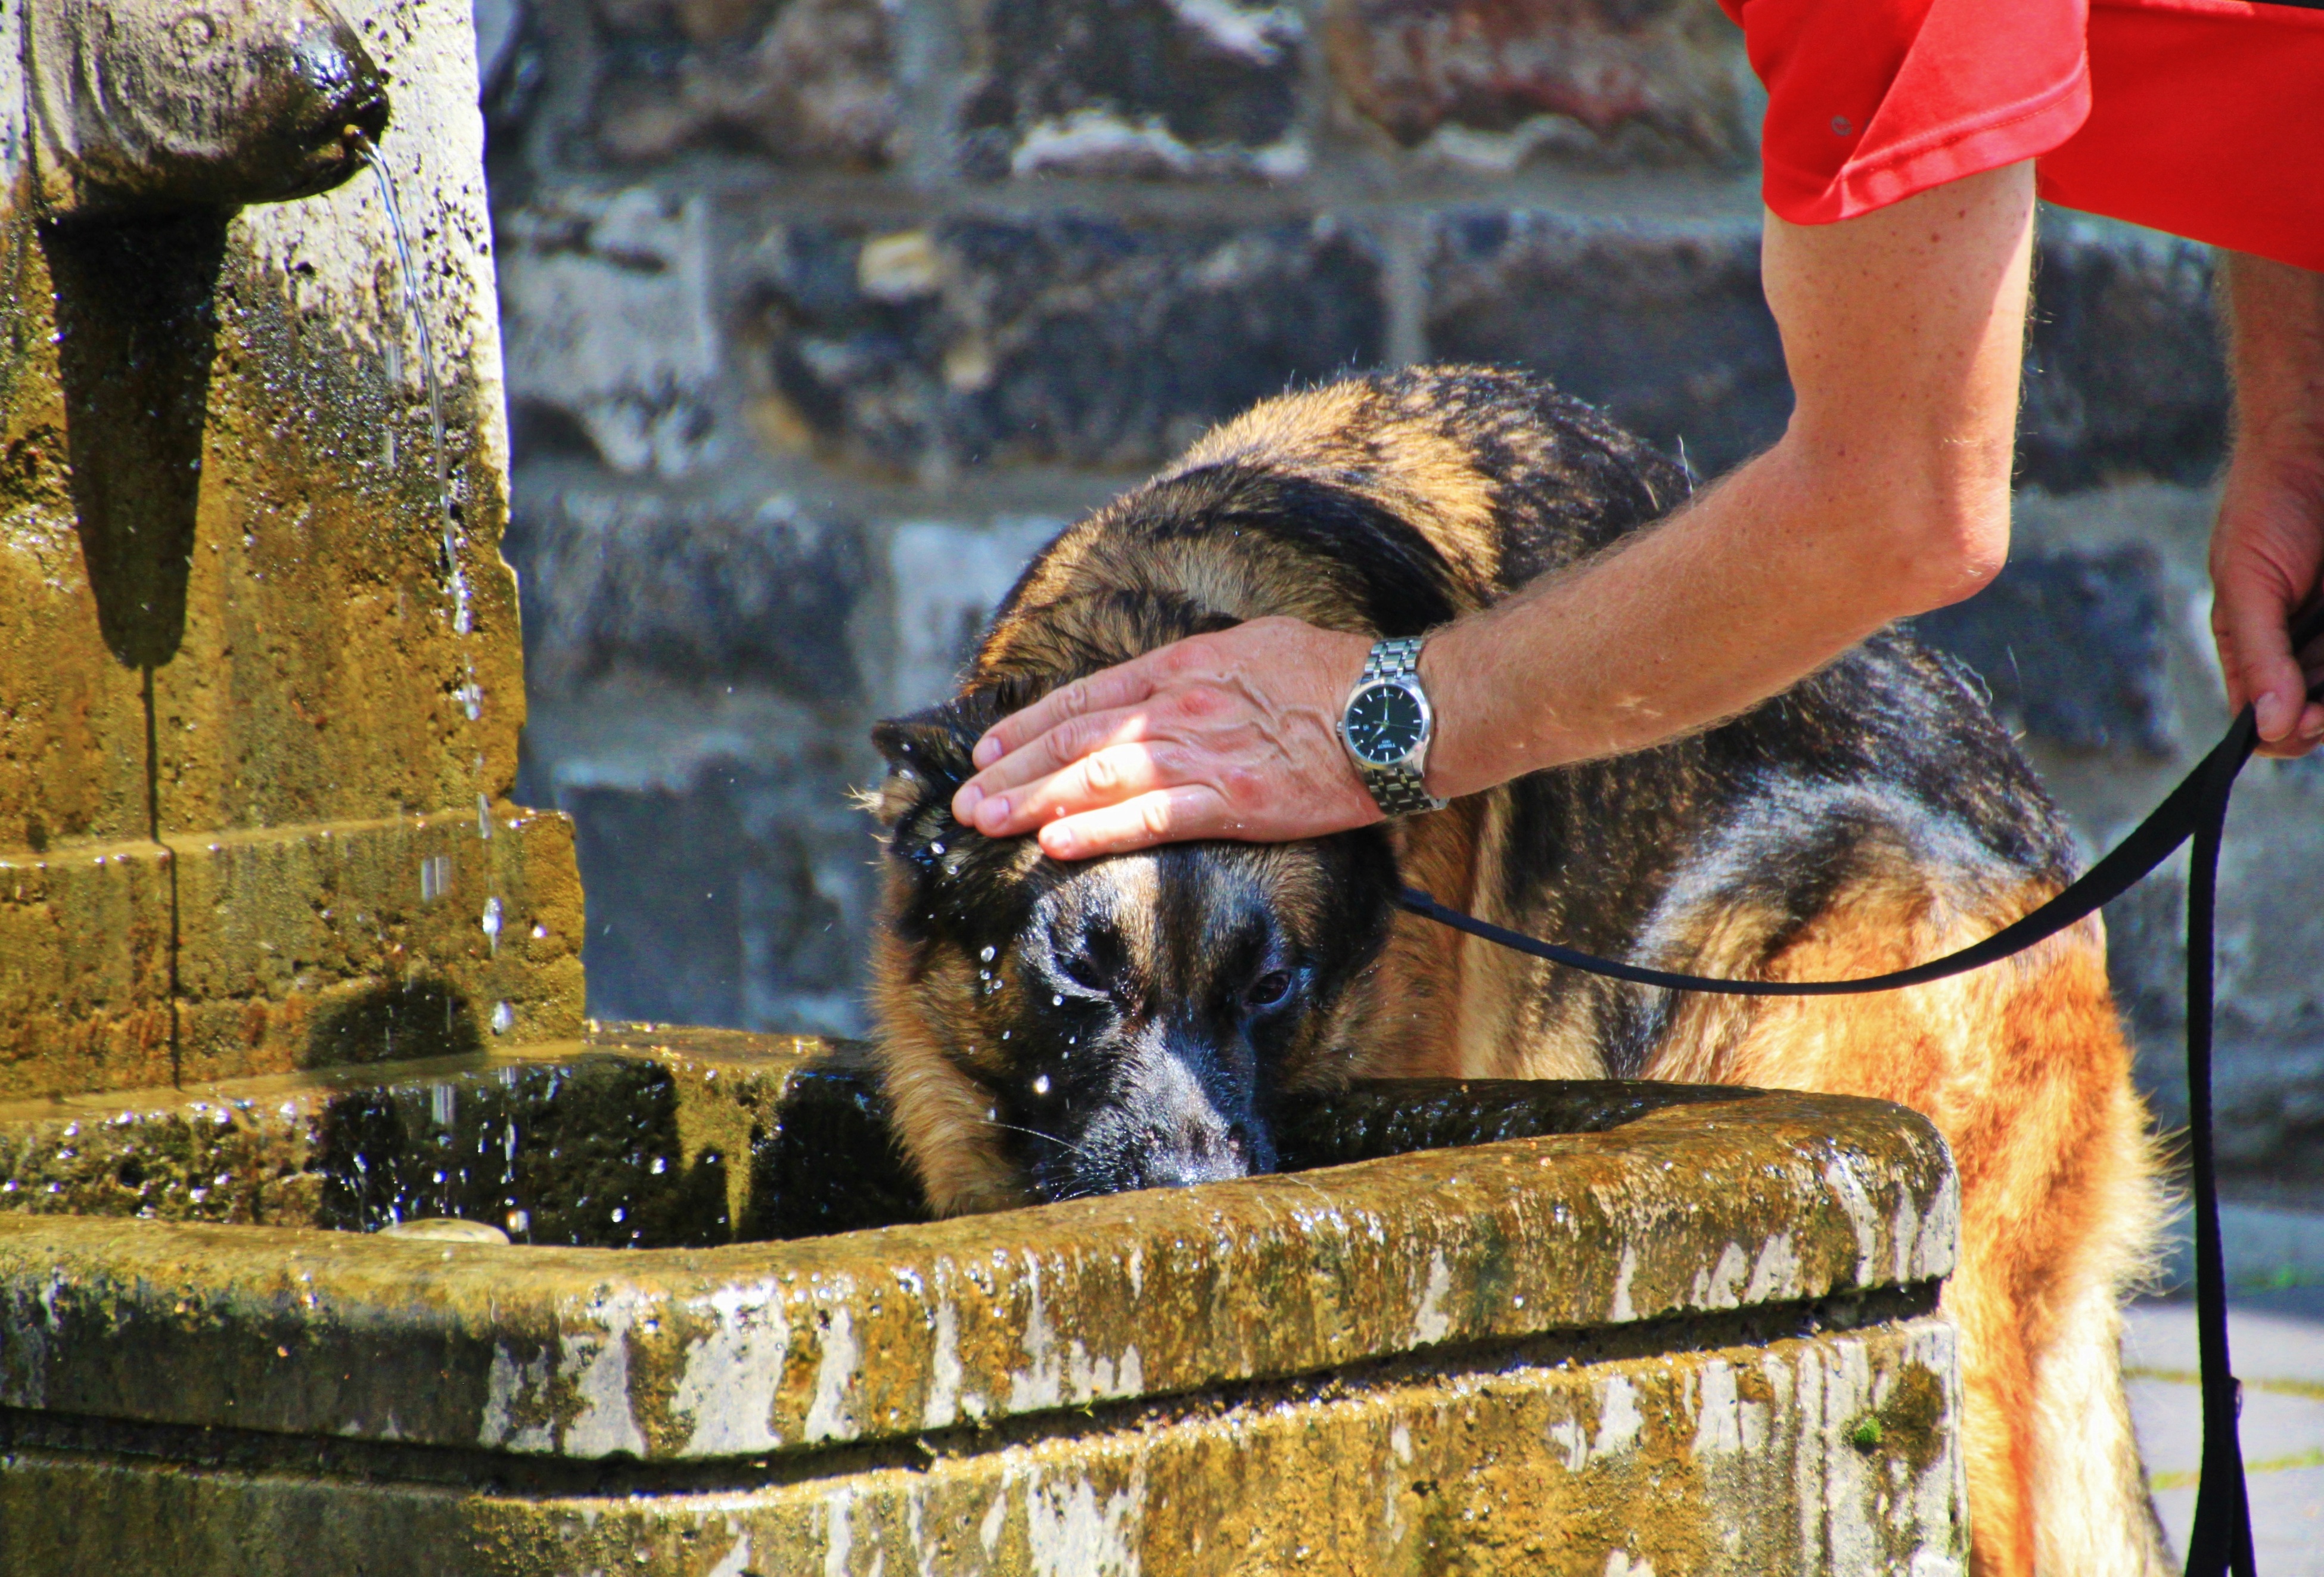
water, warm, dog, animal, pet, human, drink, arm, heat, thirsty, wrist watch, leash, fountain, thirst, break, sch fer dog, stroke, on leash, love for animals, cool down, water break, dog like mammal